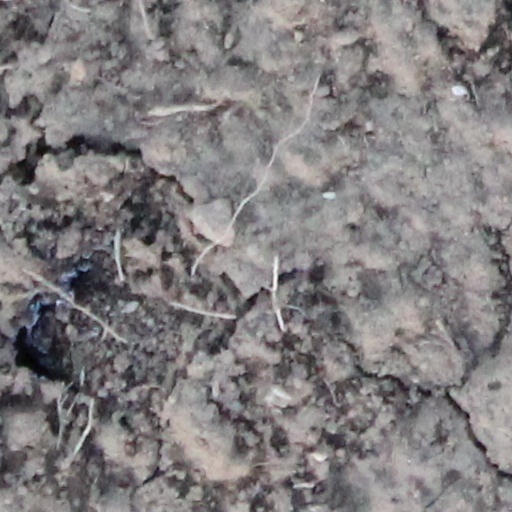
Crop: wheat